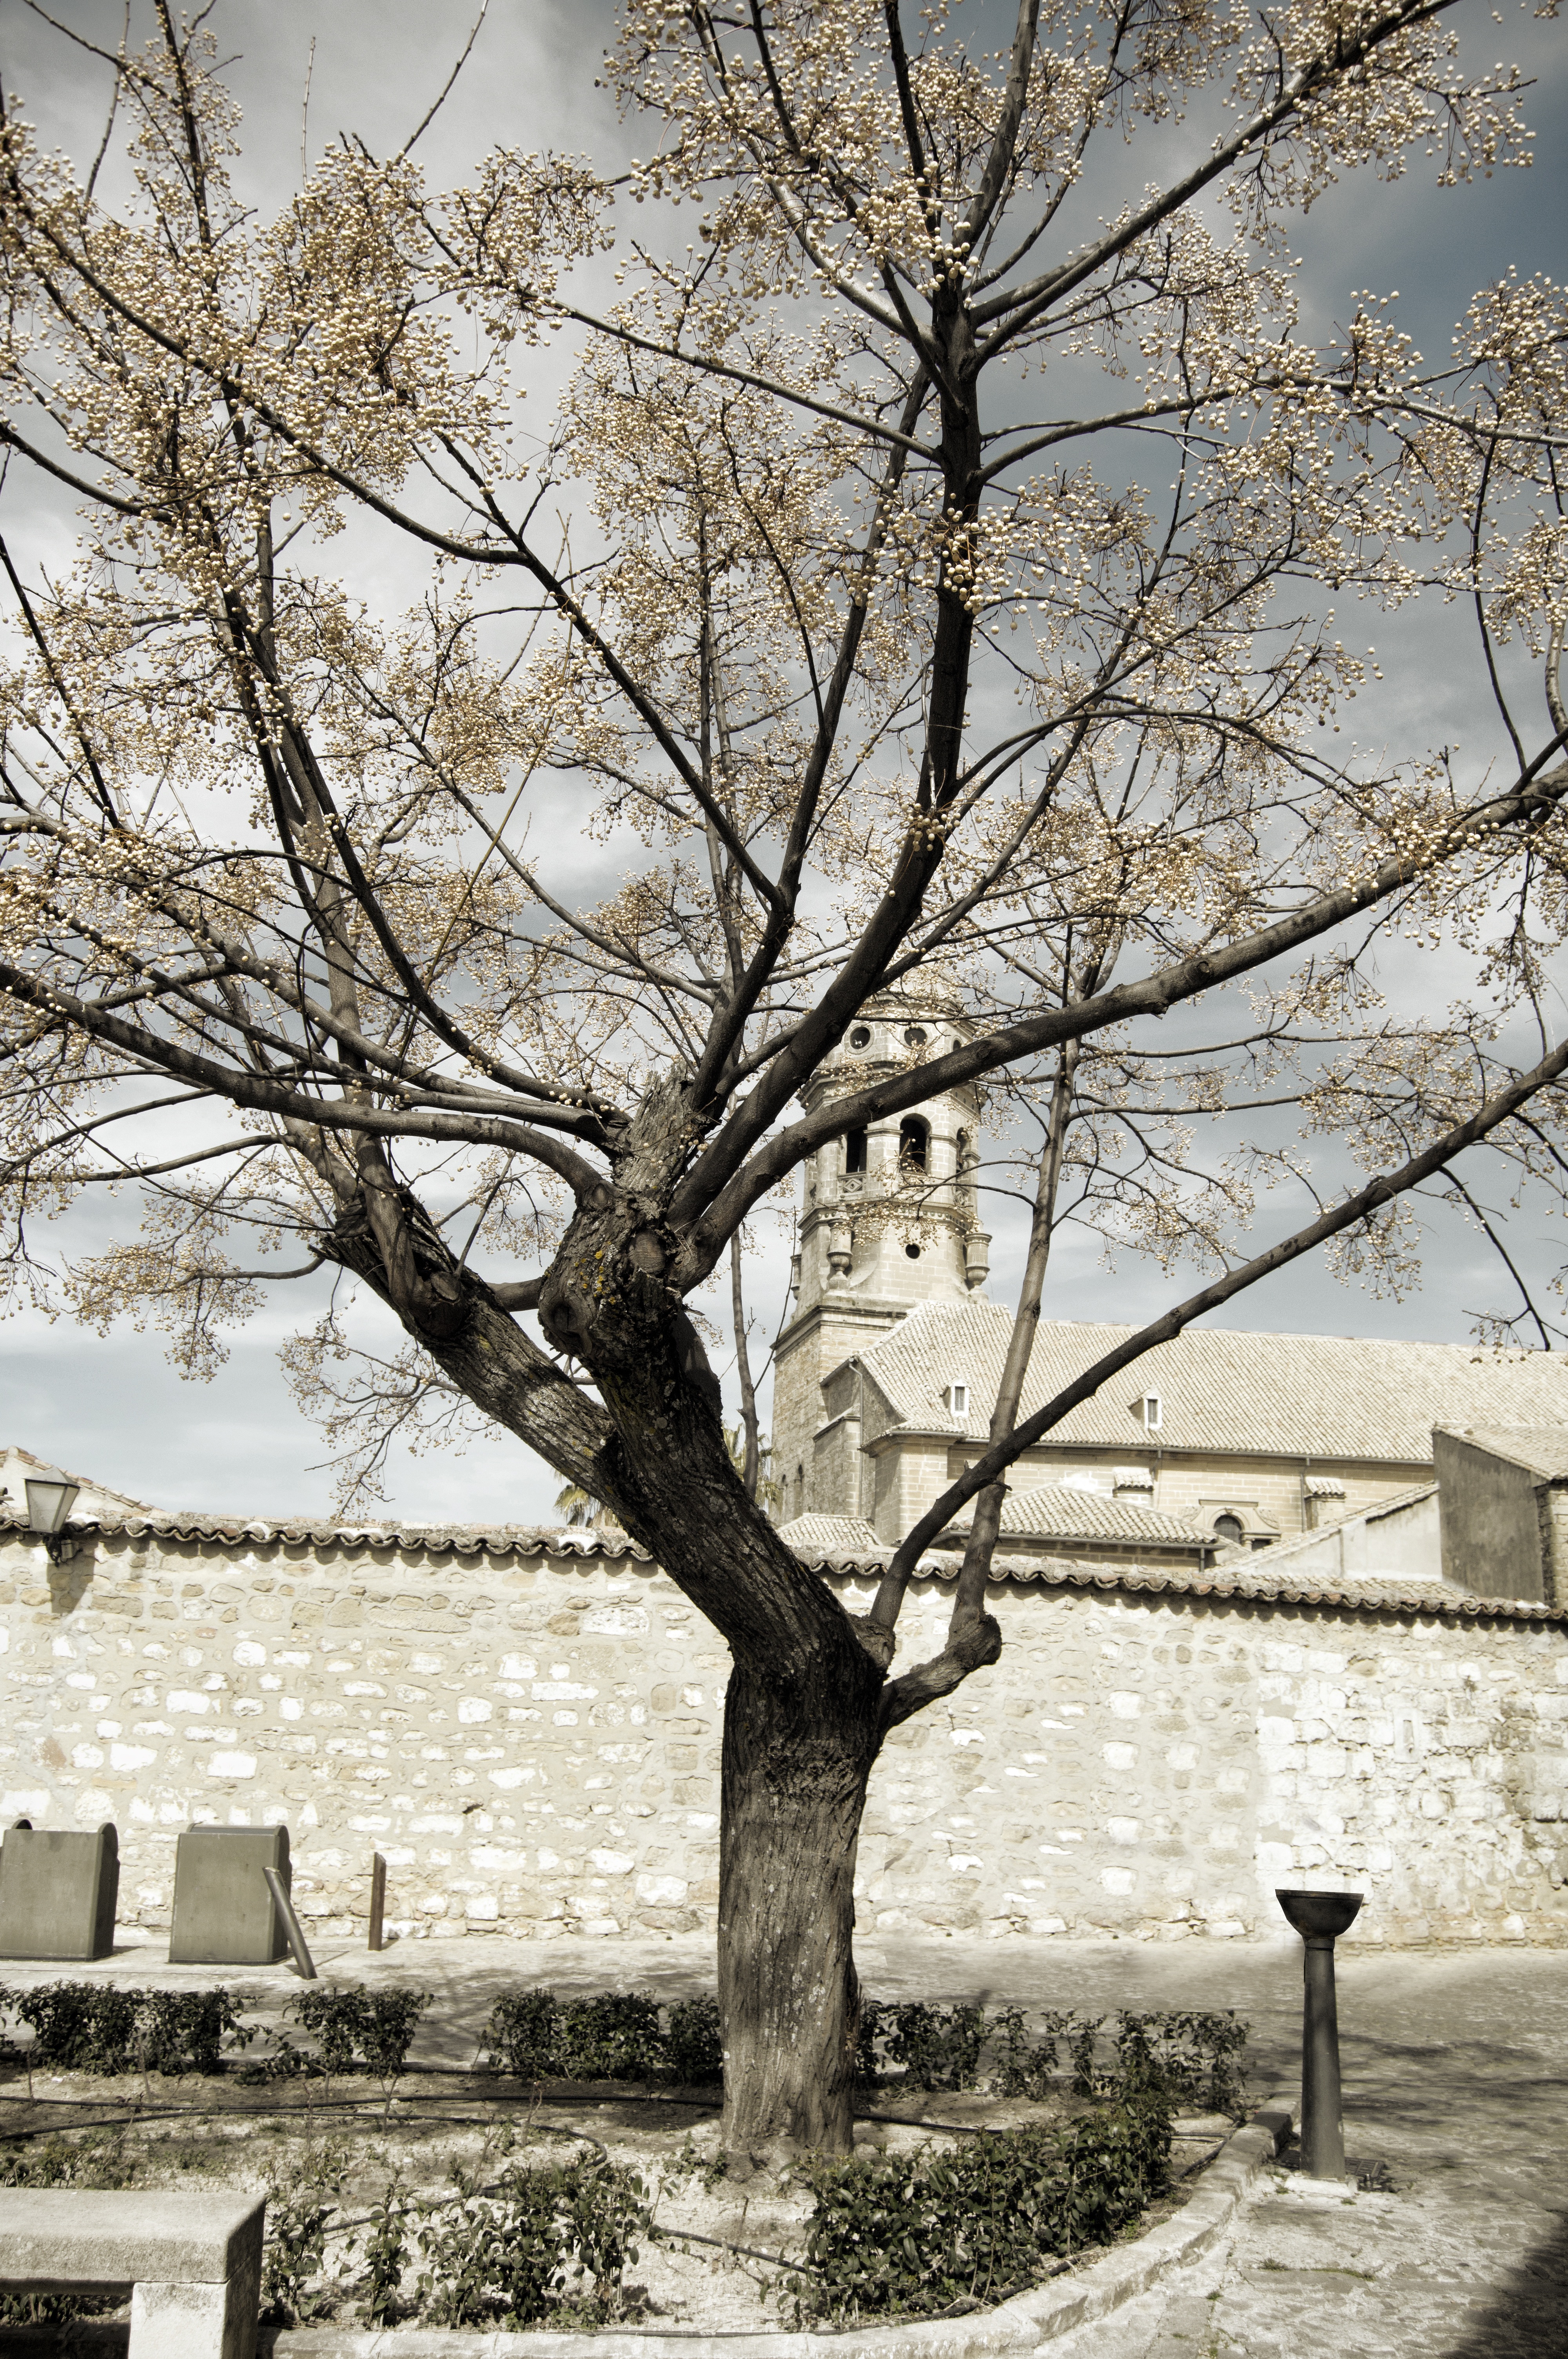
landscape, tree, branch, blossom, snow, winter, plant, flower, spring, autumn, season, woody plant